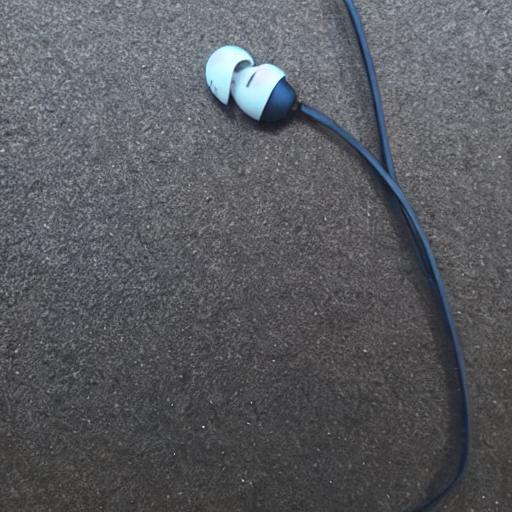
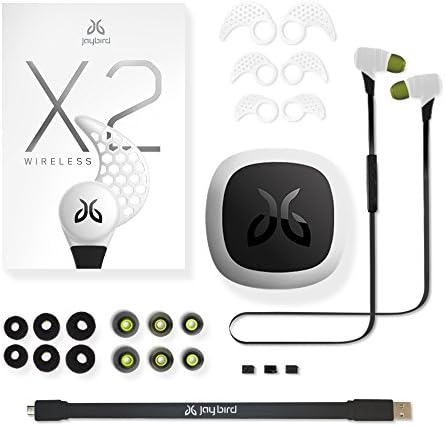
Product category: headphones
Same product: no